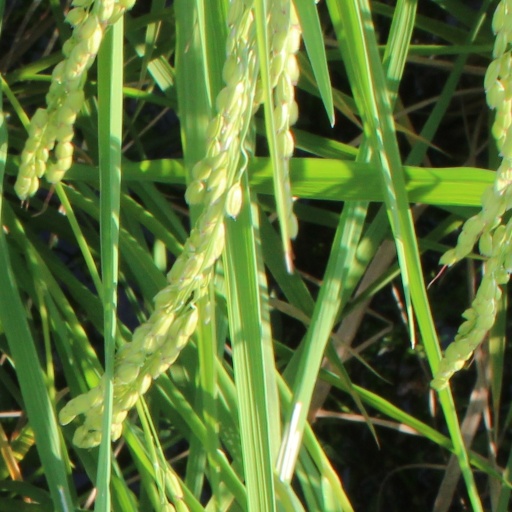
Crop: rice